Portuguesa (state)

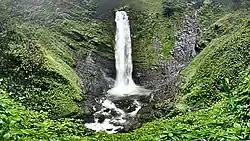
Chorro San Juan de la Montaña

During the beginning of the drought (December, January and February) it is characterized by the scarcity of rain, and a great thermal amplitude, where the nights are usually cool, early mornings with up to 19 °C, and during the day very hot (max 29-31 °C). This is also the windiest time of the year. Around March and the beginning of April, the daily temperature range decreases a little, bringing with it the hottest season in the village. The lowest temperature recorded is 17 °C on 5 April 1984 and the highest is 41 °C during several occasions and heat waves occurring with the El Niño phenomenon.